Sport in Korea

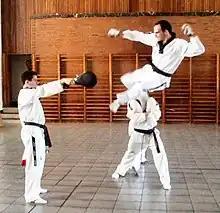
A taekwondo practitioner demonstrating "dollyo chagi" technique.

There are various forms of folk dancing still practiced in Korea. Although not commonly considered a sport, traditional mask dance drama is physically demanding.